Madhu Goud Yaskhi

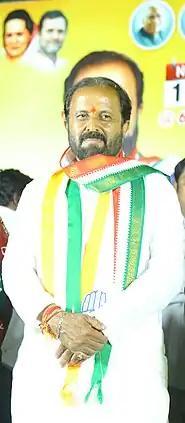
Madhu Yashki in 2023 Election Campaigning

In 2004, Madhu Yaskhi was elected as a Member of Parliament from Nizamabad. In 2009, he was re-elected from the same constituency, and in 2014 defeated by K. Kavitha of Bharat Rashtra Samithi.